Adolphe-Édouard Défossé

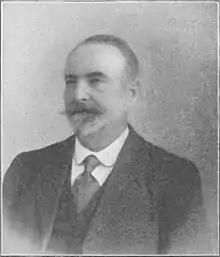

Adolphe-Édouard Défossé (20 January 1855 – 15 March 1922) was a French politician. He served as a member of the Chamber of Deputies from 1914 to 1919, representing Nord.